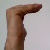
The image shows a hand gesture representing a space in Indian Sign Language.